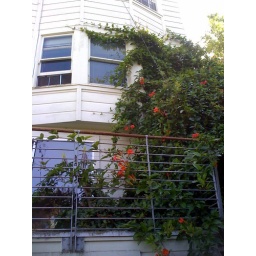
house being eaten by plant